Jack Lisowski

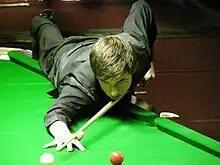
Lisowski in 2011

Lisowski had a very good season in the Players Tour Championship series of tournaments in the 2011/2012 season. He reached the quarter-finals of Event 6 and Event 9, and the semi-finals in Event 5, where he was knocked out by his compatriot and eventual winner, Andrew Higginson. The results ensured he finished 24th in the Order of Merit and therefore claimed the final spot for the 2012 Finals. He beat Barry Hawkins 4–3 to reach the last 16 of a ranking event for the first time in the Finals, before losing 1–4 to Neil Robertson.